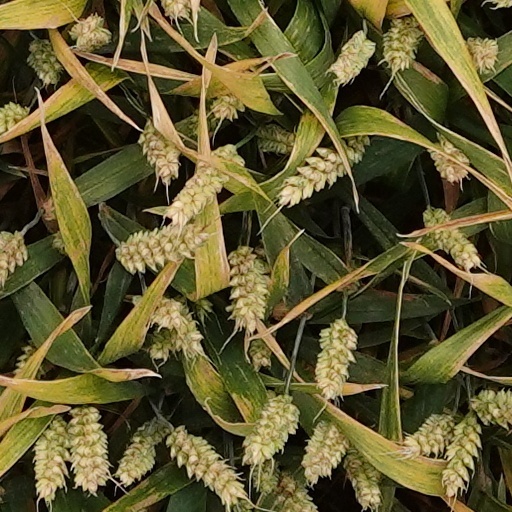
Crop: wheat